Virginia in the American Civil War

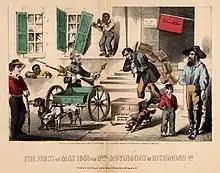
"The First of May 1865 or Genl. Moving Day in Richmond Va", an 1865 political cartoon depicting Confederate leaders packing up their belongings as they prepare to flee Richmond to avoid the Union Army with a slave looking on contemptuously

The reaction to the referendum was swift on both sides. Confederate troops shut down the Baltimore and Ohio Railroad, one of Washington City's two rail links to Ohio and points west. The next day, the U.S. Army moved into northern Virginia. With both armies now in northern Virginia, the stage was set for war. In June, Virginian unionists met at the Wheeling Convention to set up the Restored Government of Virginia. Francis Pierpont was elected governor. The restored government raised troops to defend the Union and appointed two senators to the United States Senate. It resided in Wheeling until August 1863 when it moved to Alexandria with West Virginia's admittance to the Union. During the summer of 1861, parts of the northern, western and eastern Virginia, including the Baltimore and Ohio railroad, were returned to Union control. Norfolk returned to union control in May 1862. These areas would be administered by the Restored Government of Virginia, with the northwestern counties later becoming the new state of West Virginia. In April 1865, Francis Pierpont and the Restored Government of Virginia moved to Richmond.